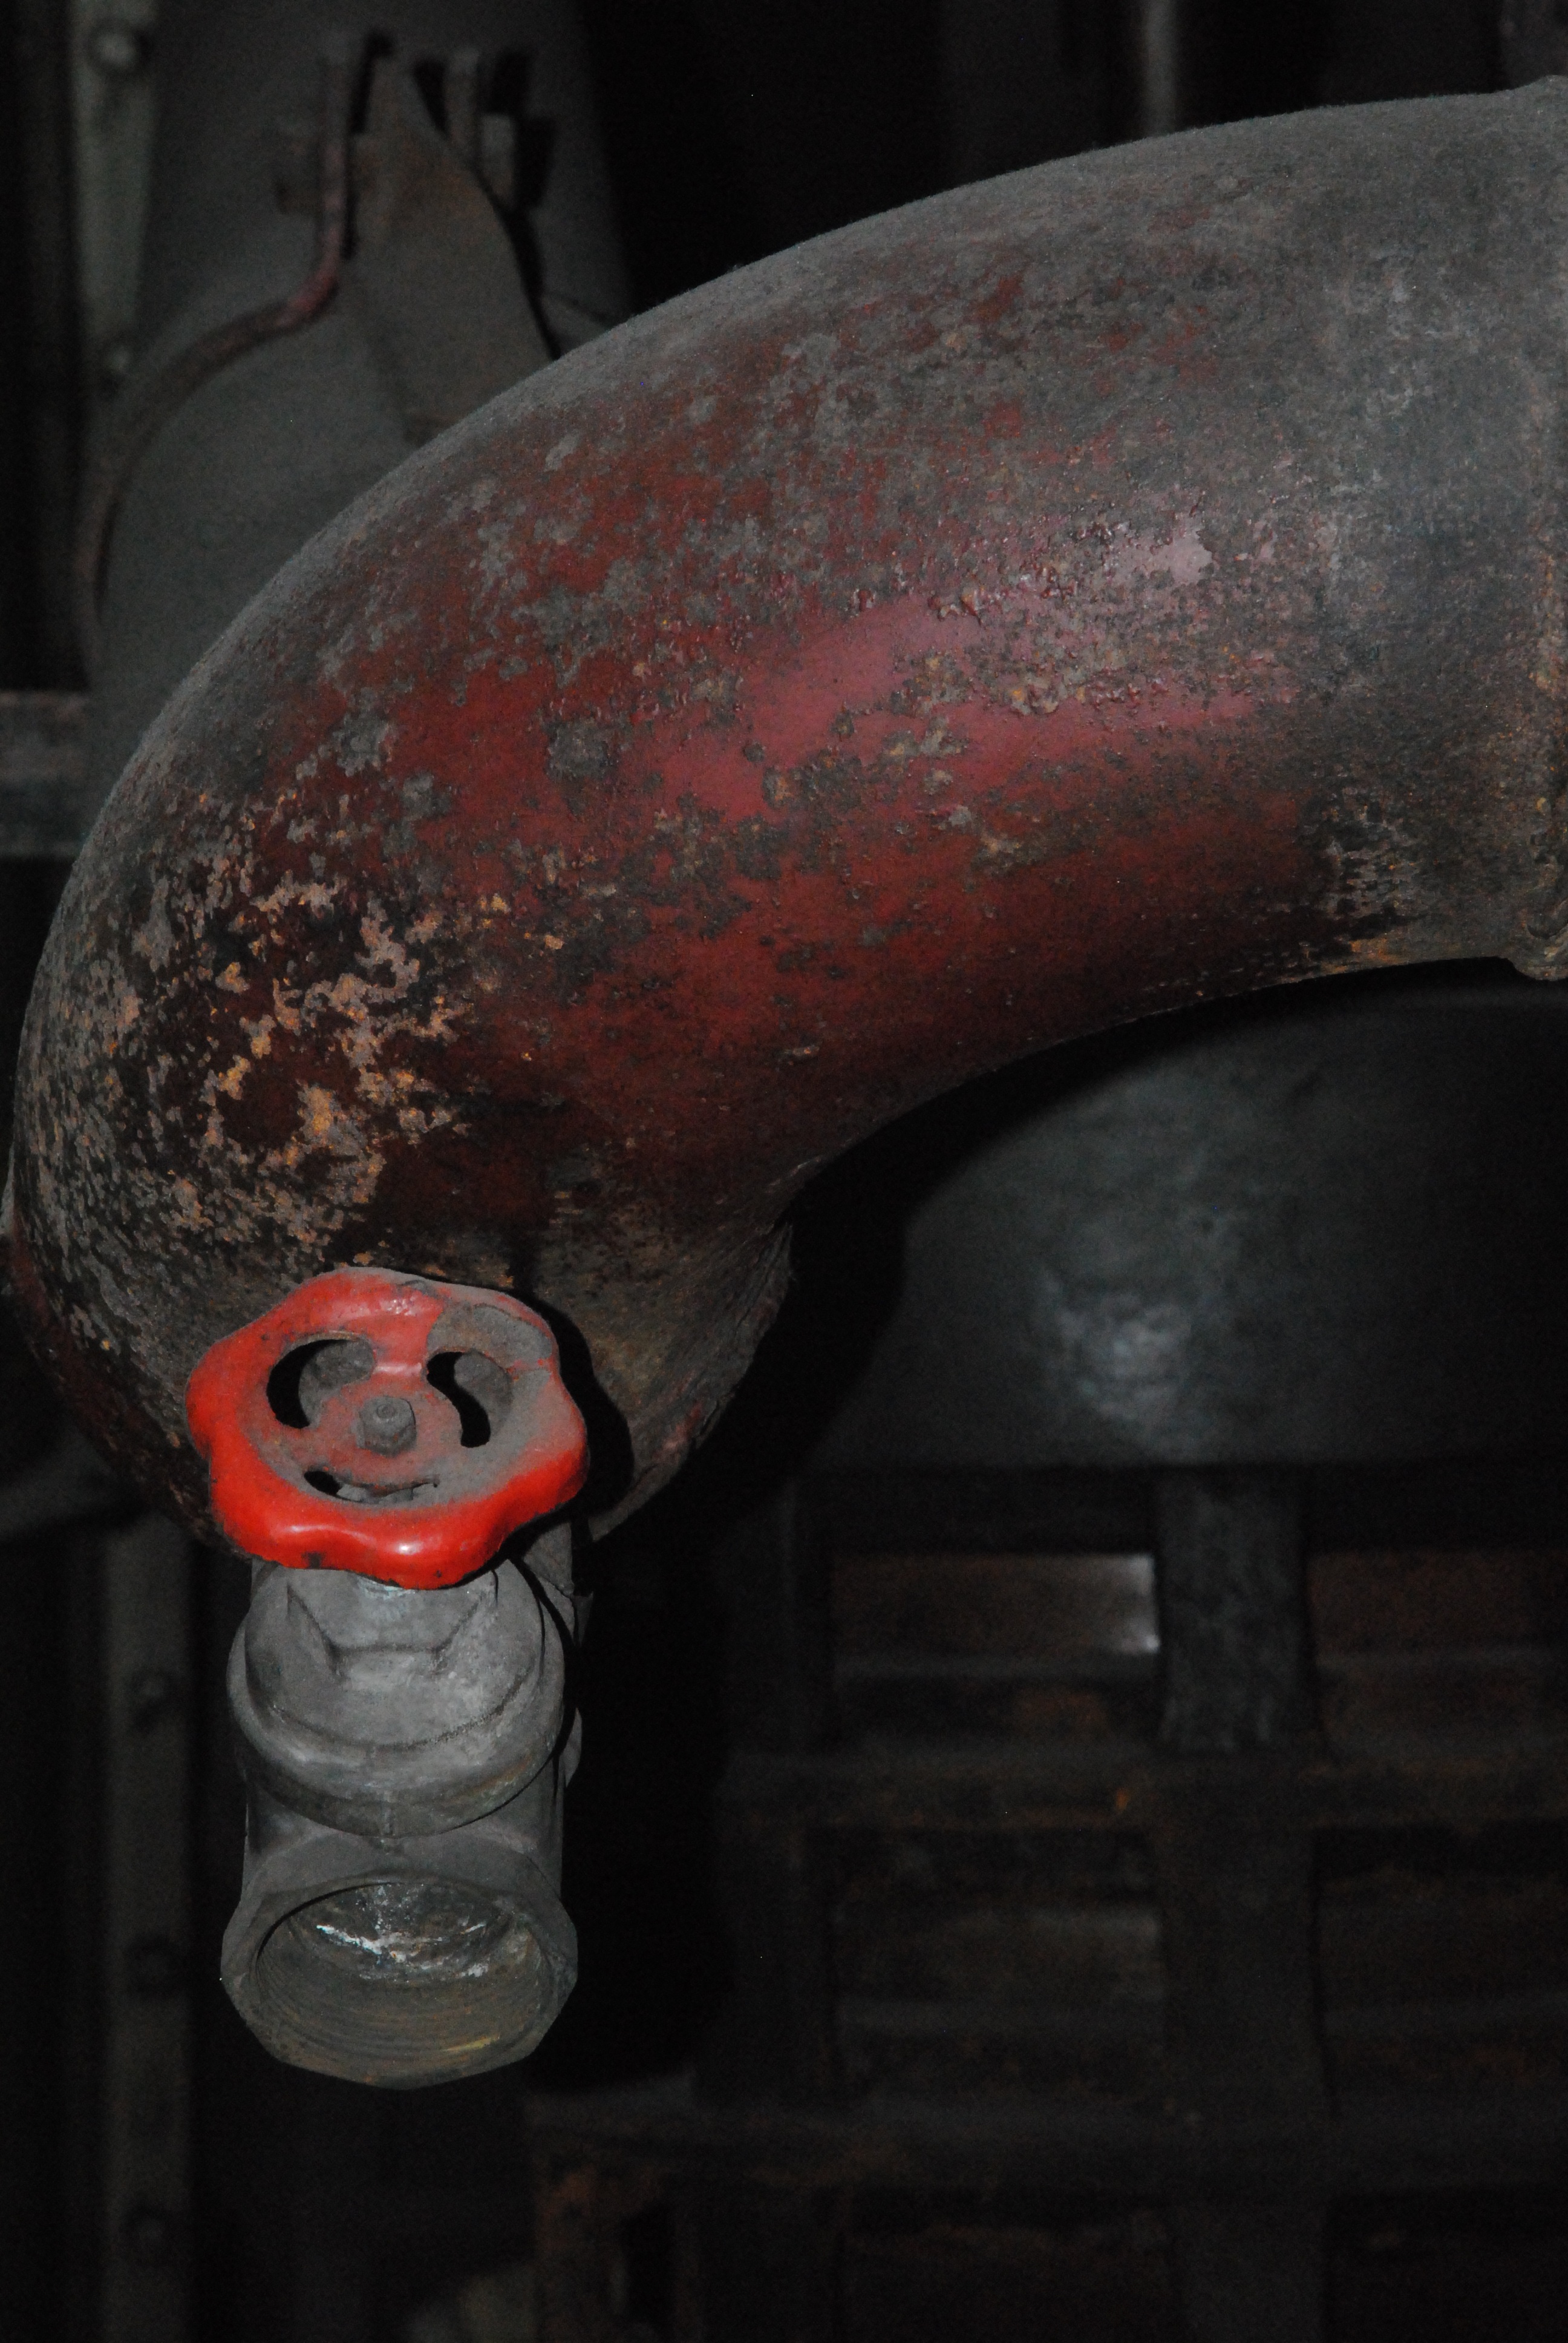
wheel, old, line, red, metal, industry, tire, bumper, rusty, heating, turn, iron, lock, connection, stainless, valve, keller, corrosion, about, water pipe, adjusting screw, boiler house, automotive tire